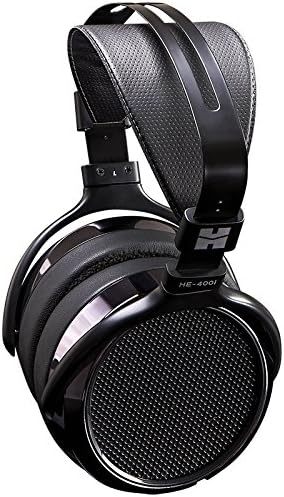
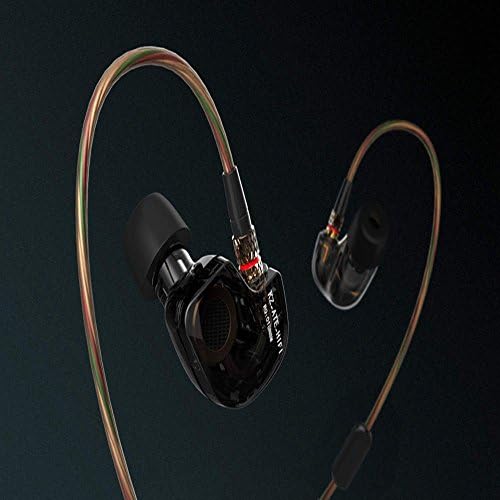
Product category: headphones
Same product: no